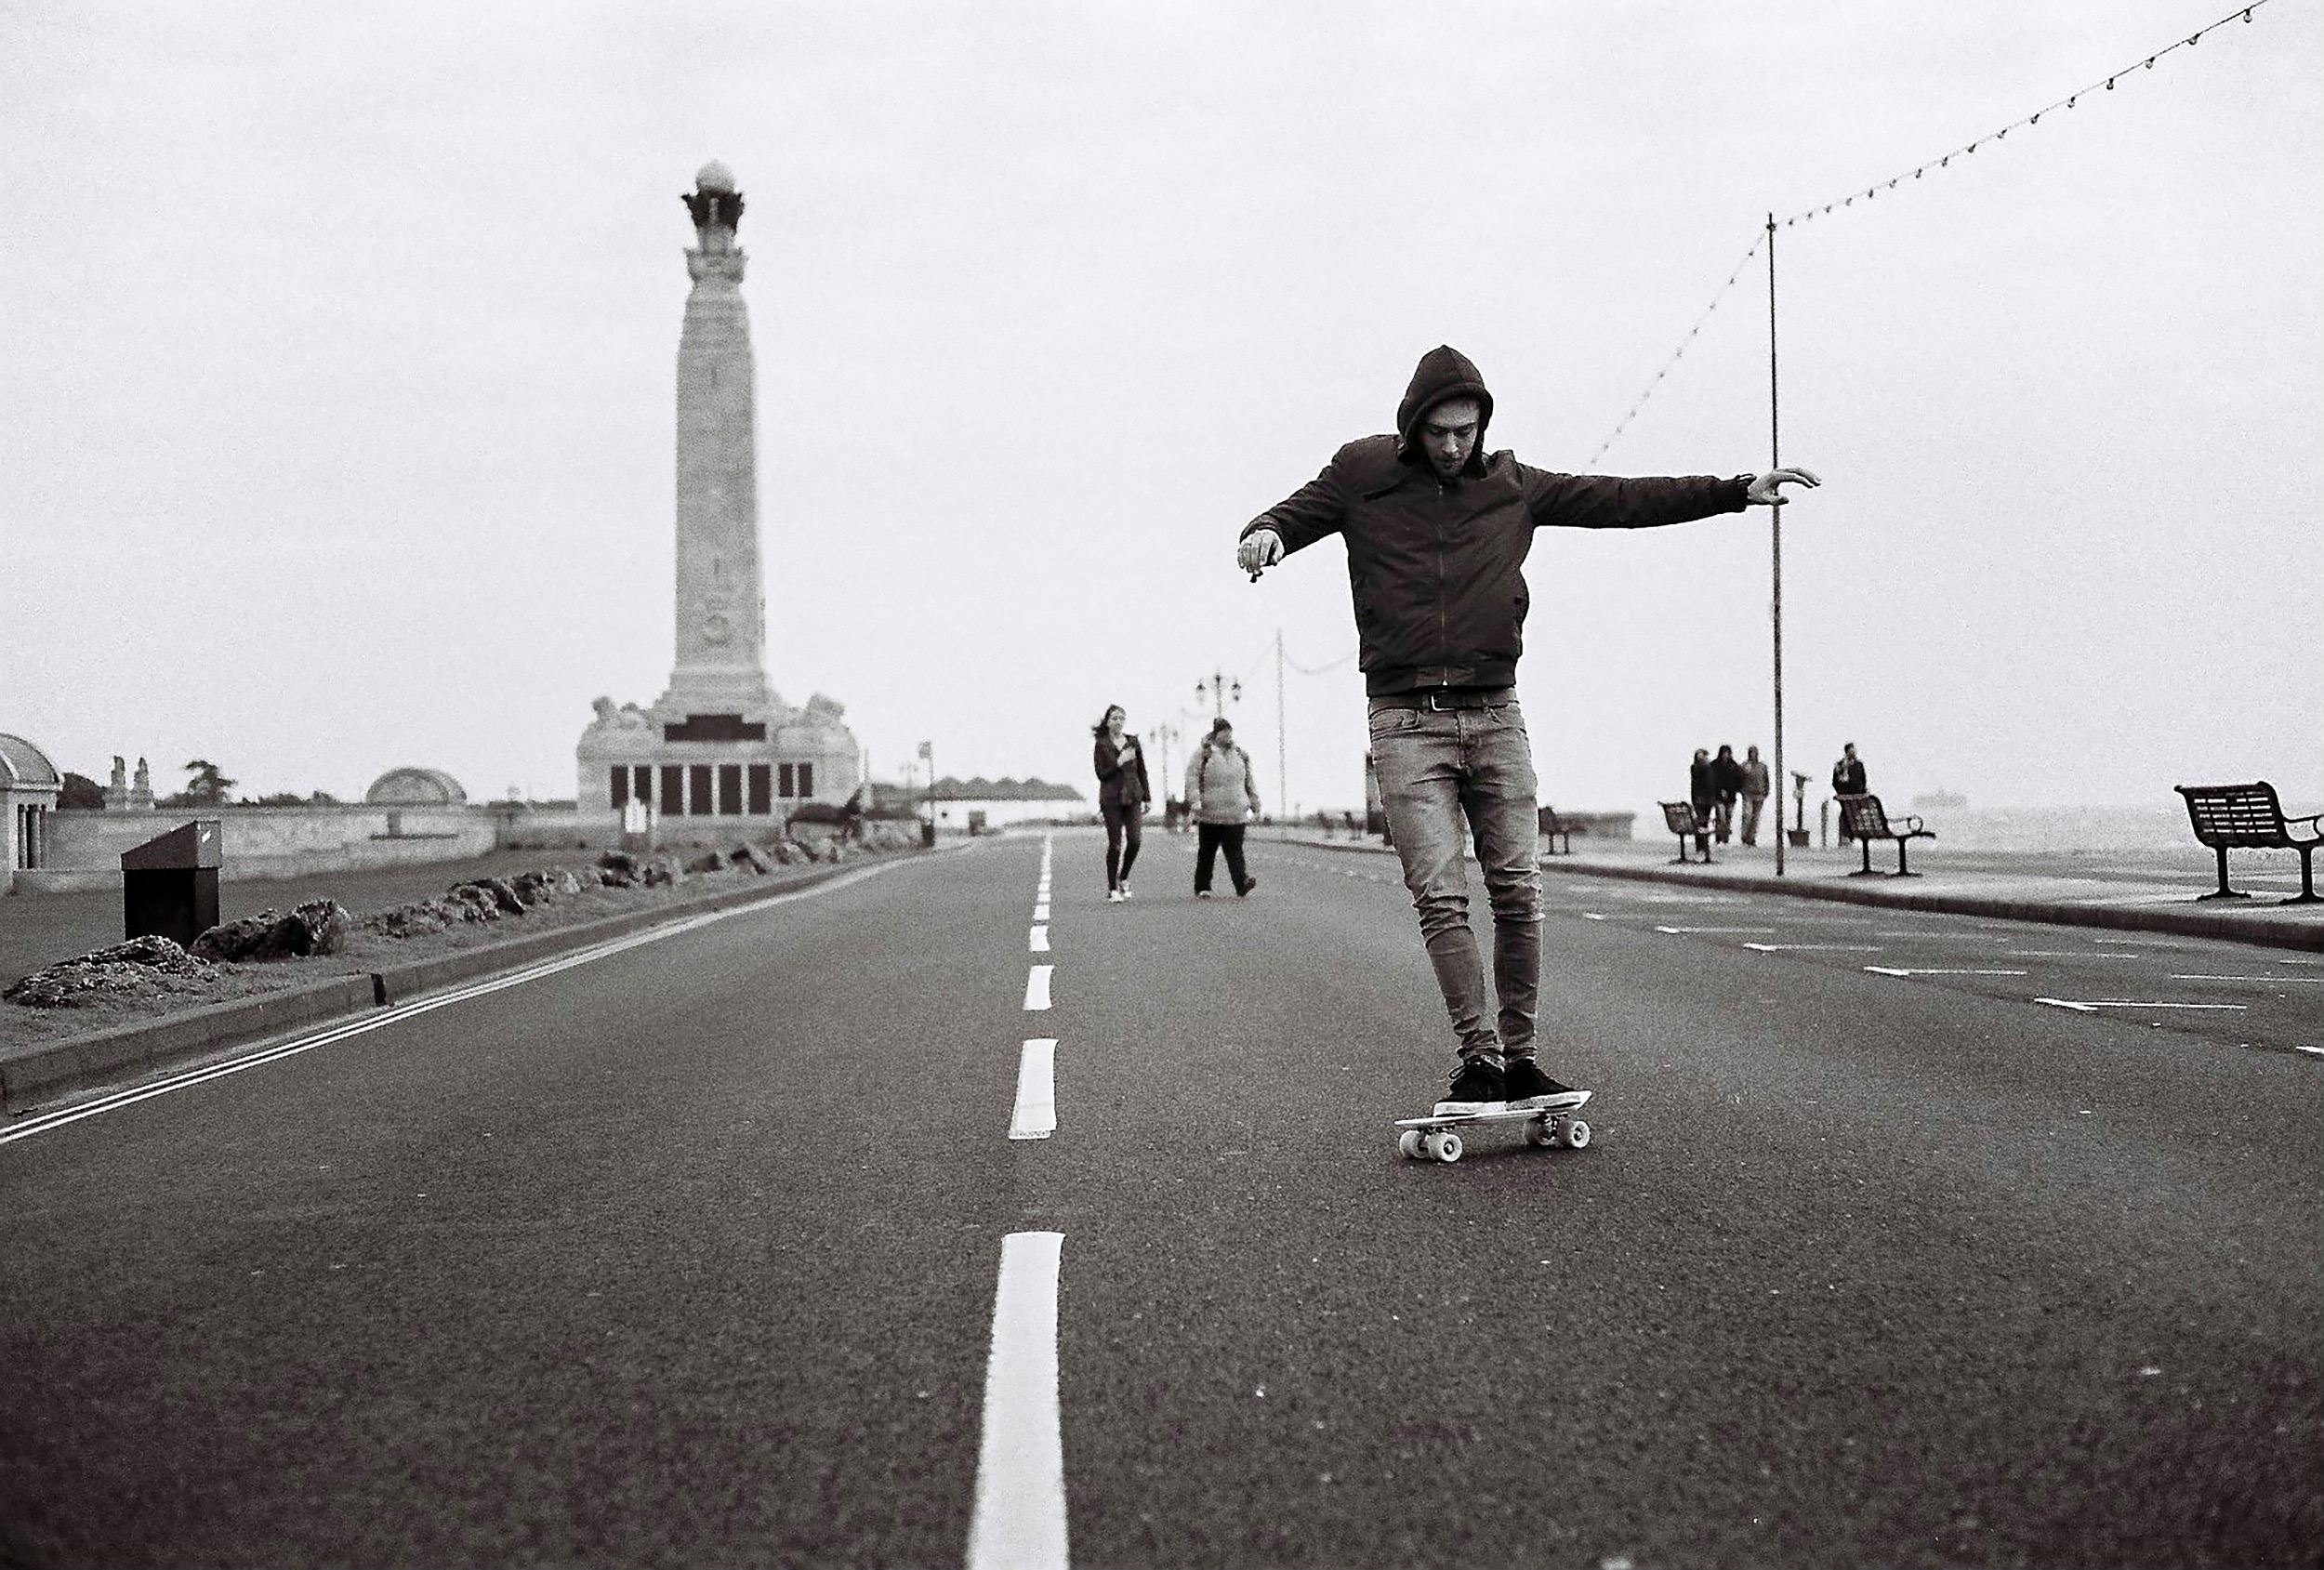
road, monochrome, infrastructure, photograph